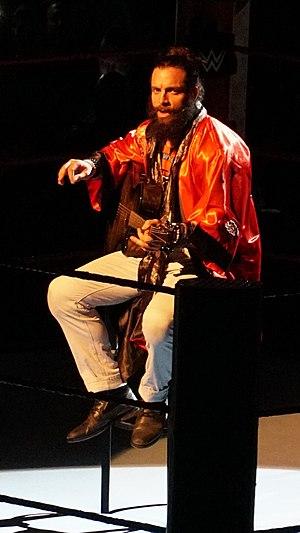
Jeffrey Logan Sciullo est un catcheur américain. Il travaille actuellement à la World Wrestling Entertainment, dans la division SmackDown, sous le nom d'Elias.